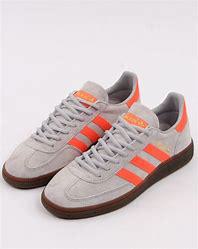
Brand: Adidas
Model: Handball Spezial